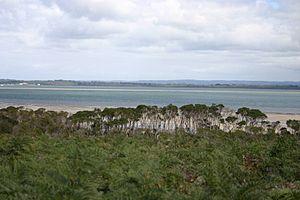
Cet article recense les zones humides d'Australie concernées par la convention de Ramsar.